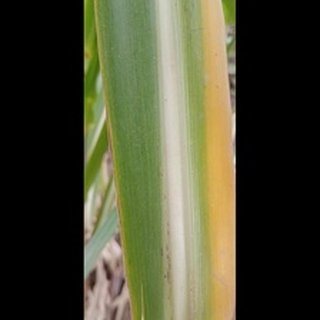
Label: sugarcane_yellow_leaf_disease